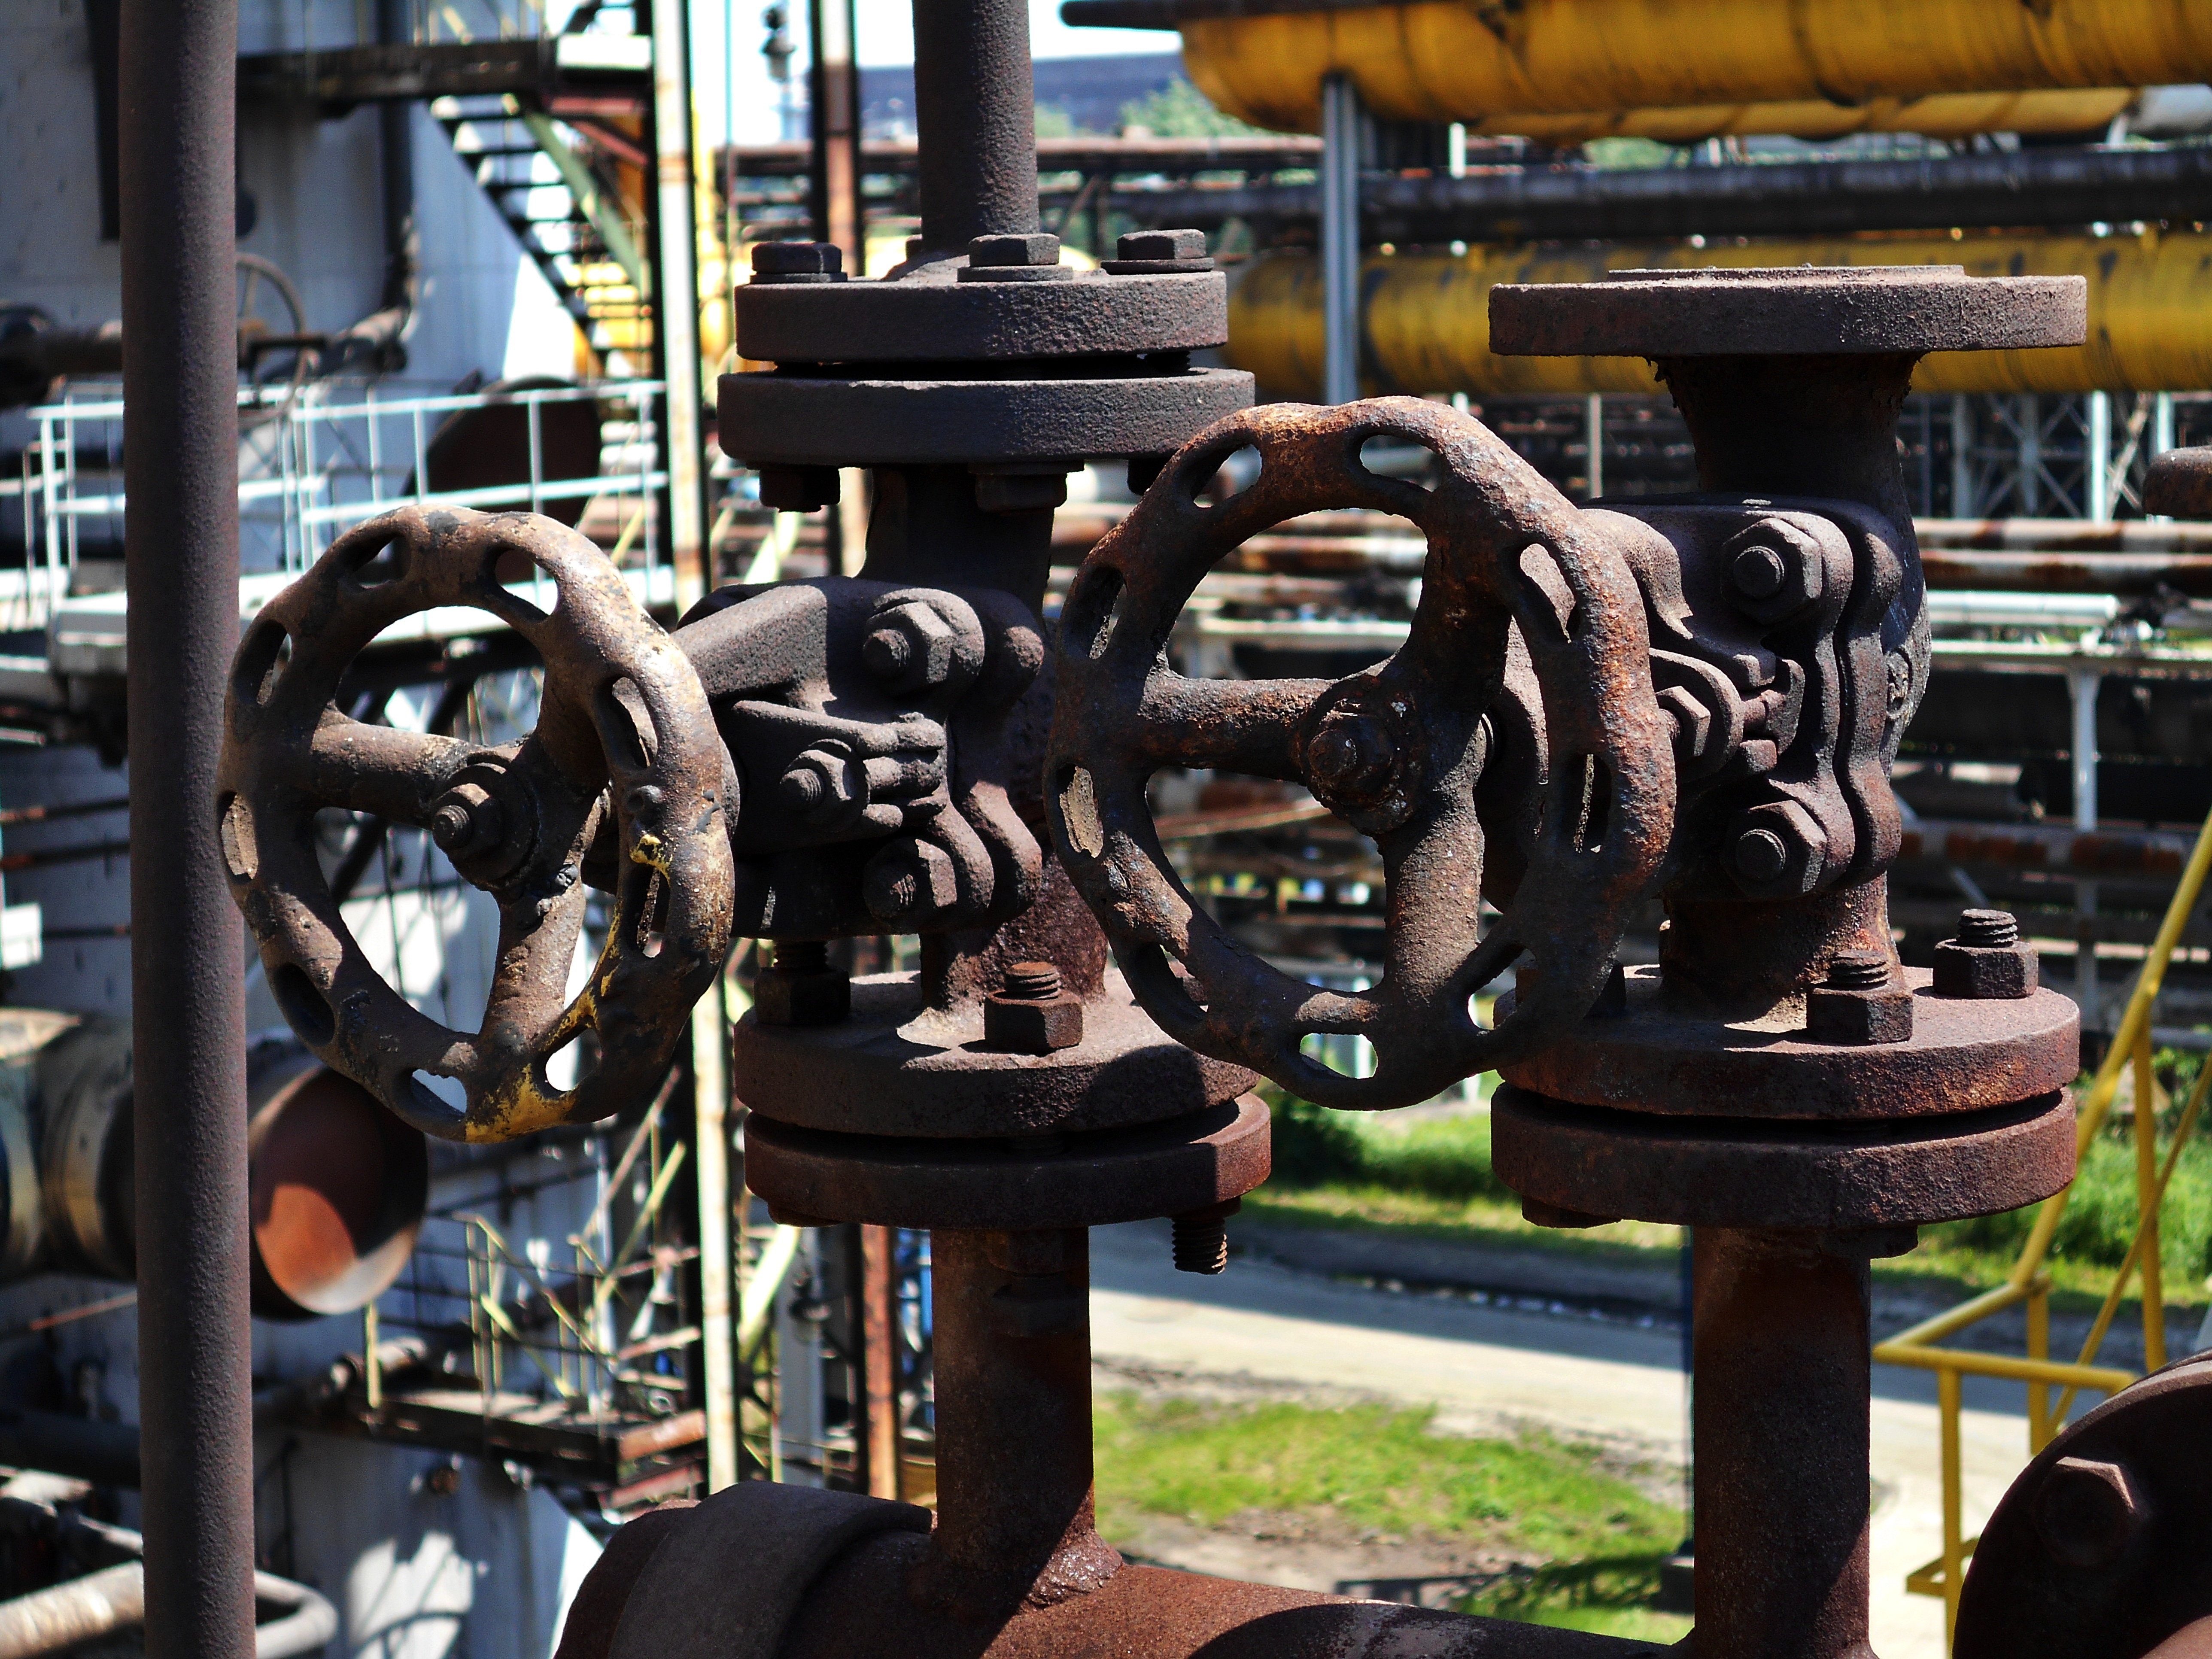
structure, technology, wheel, rust, vehicle, metal, industrial, room, tire, shooting, rusty, control, steam engine, installation, valves, company, the industry, the flow of, sport venue